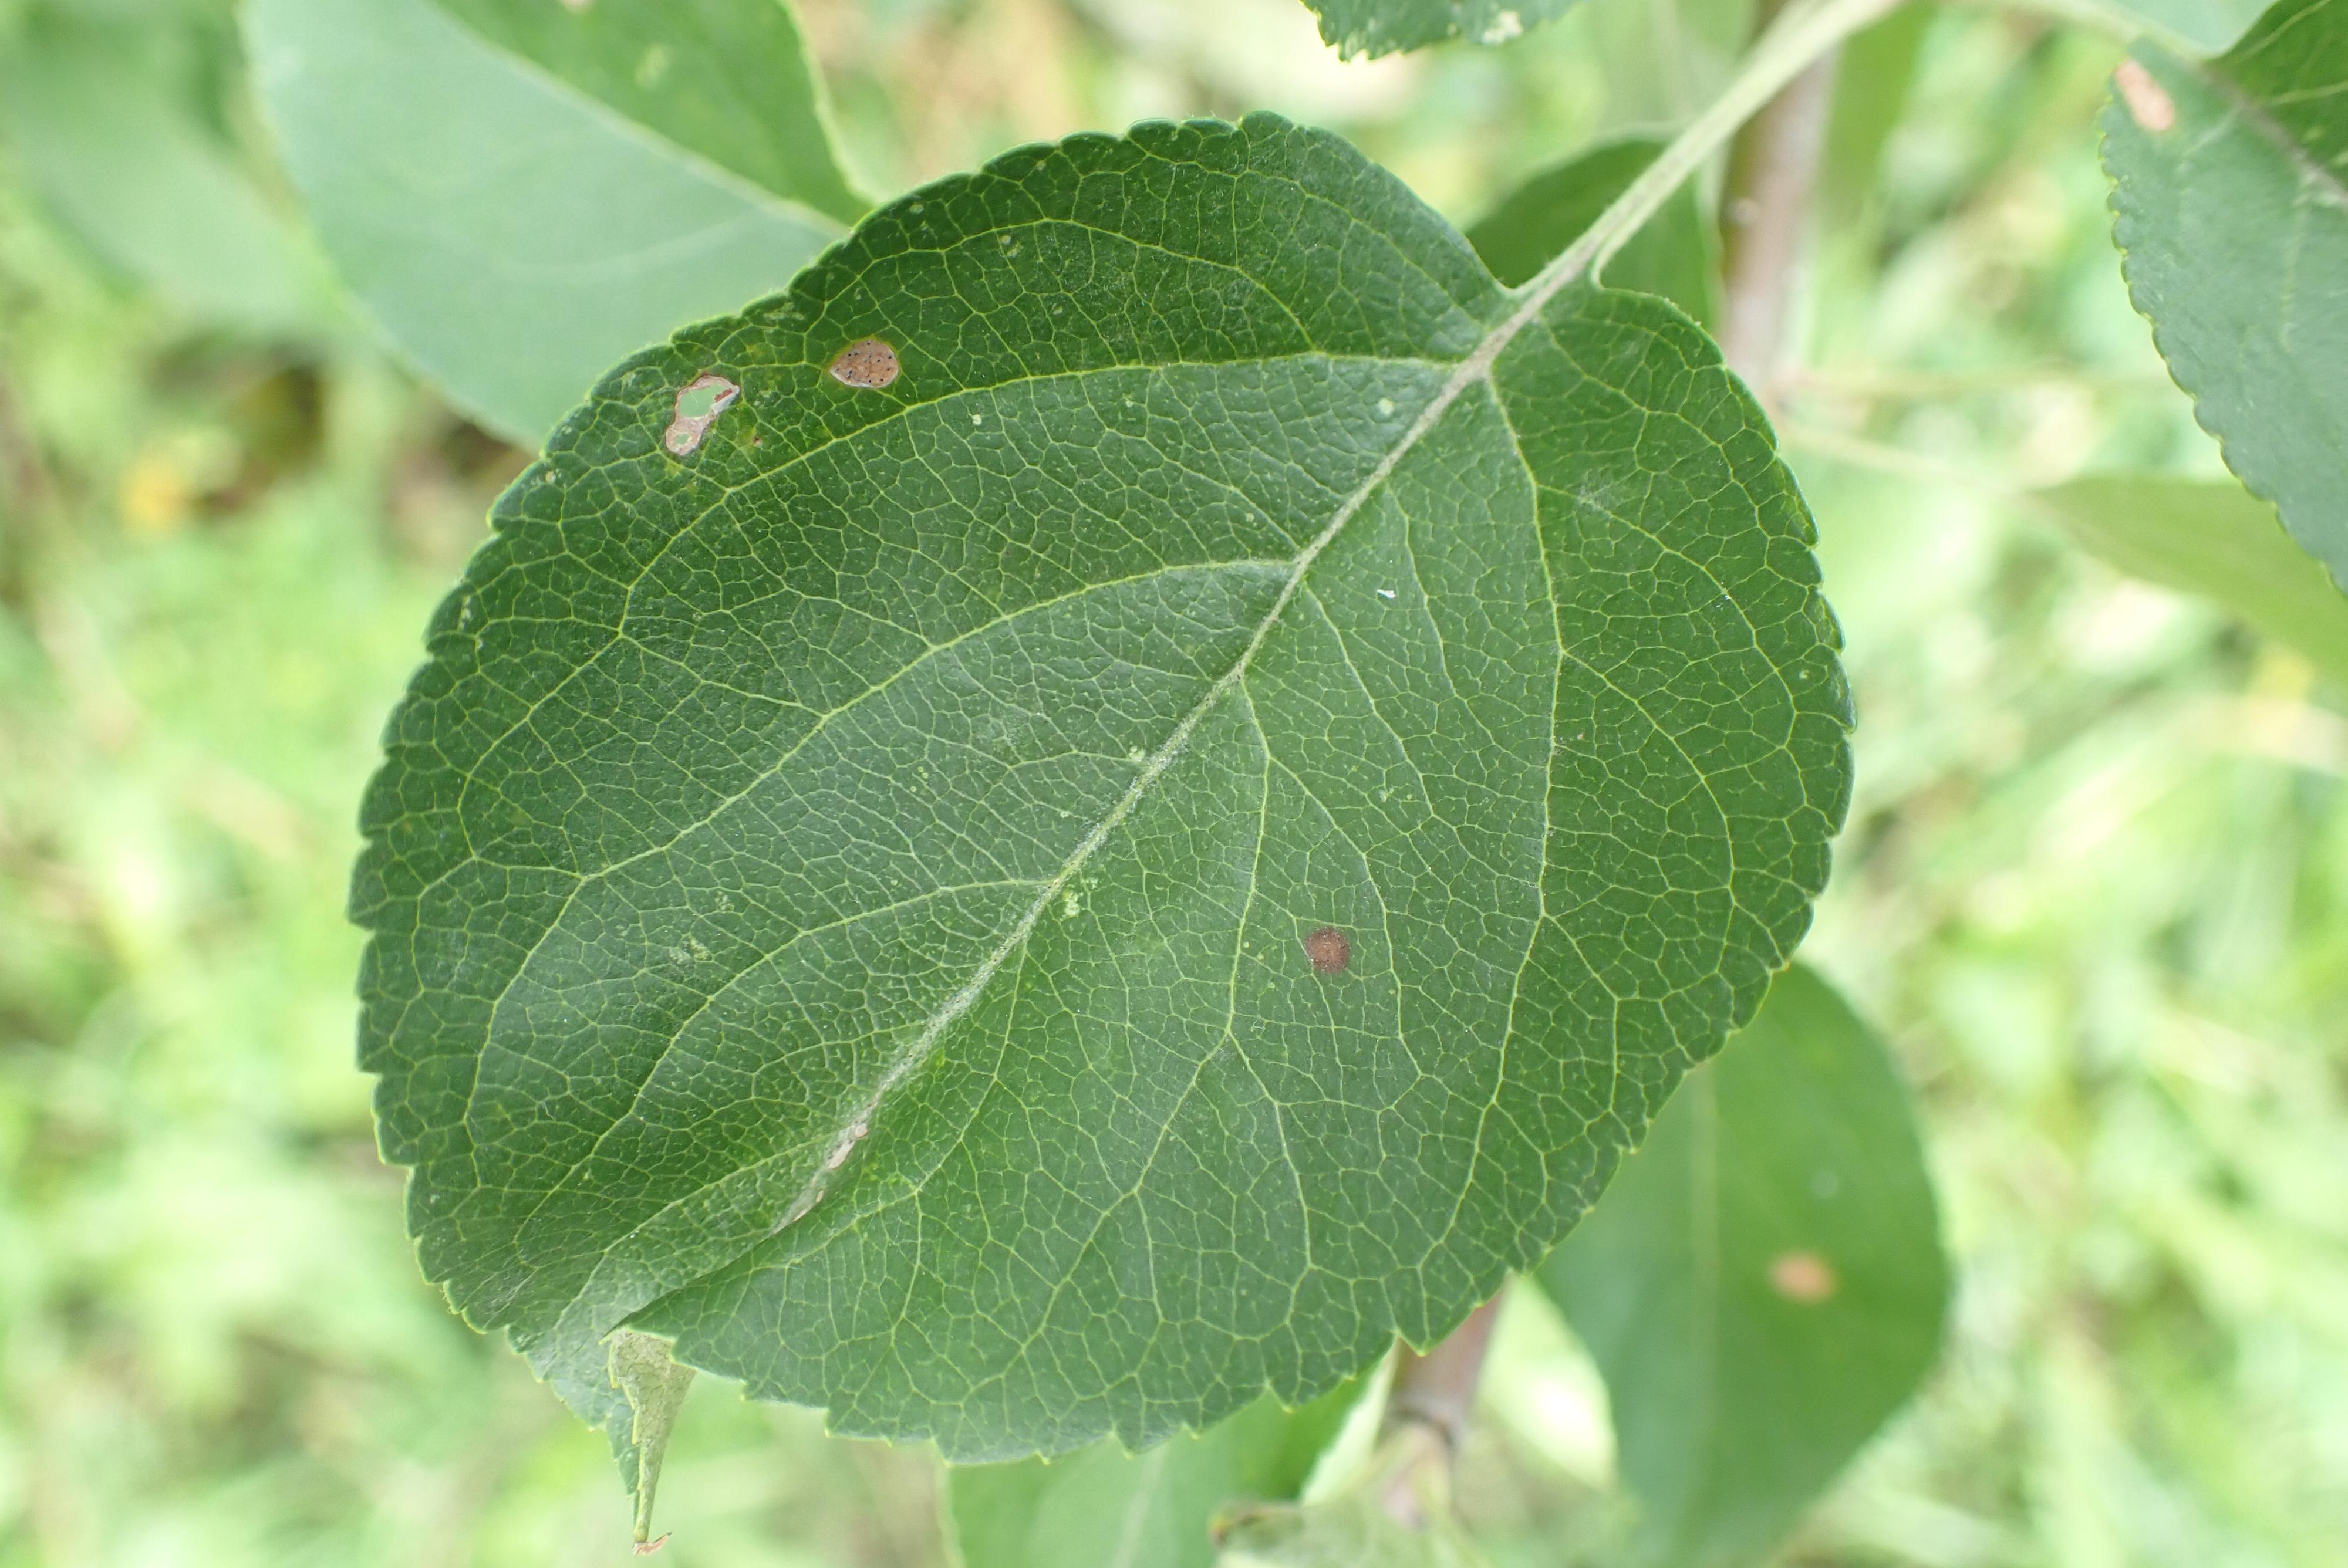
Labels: frog_eye_leaf_spot